Types of abortion restrictions in the United States

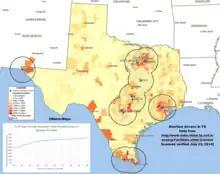
This 2014 map shows 60-mile access to abortion providers in Texas.

An abortion clinic is a medical facility that provides abortions. Abortion clinics may be private or public medical practices or nonprofit organizations. In 27 major cities, and much of rural America, most people live 100 miles or more from an abortion clinic.